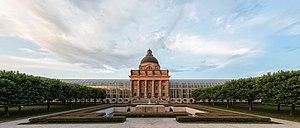
Vue du Bayerische Staatskanzlei (Chancellerie de l'État de Bavière), Hofgarten, Munich, Allemagne. Ce bâtiment abrite les bureaux du Ministre-président, le chef du gouvernement de Bavière. La chancelerie est représentée par les missions bavaroises présentes dans la capitale Allemande Berlin et auprès de l'Union Européenne à Bruxelles. Polski: Widok od
Le gouvernement de Bavière est l'organe exerçant le pouvoir exécutif en Bavière. Il est actuellement présidé par le ministre-président chrétien-social Markus Söder.